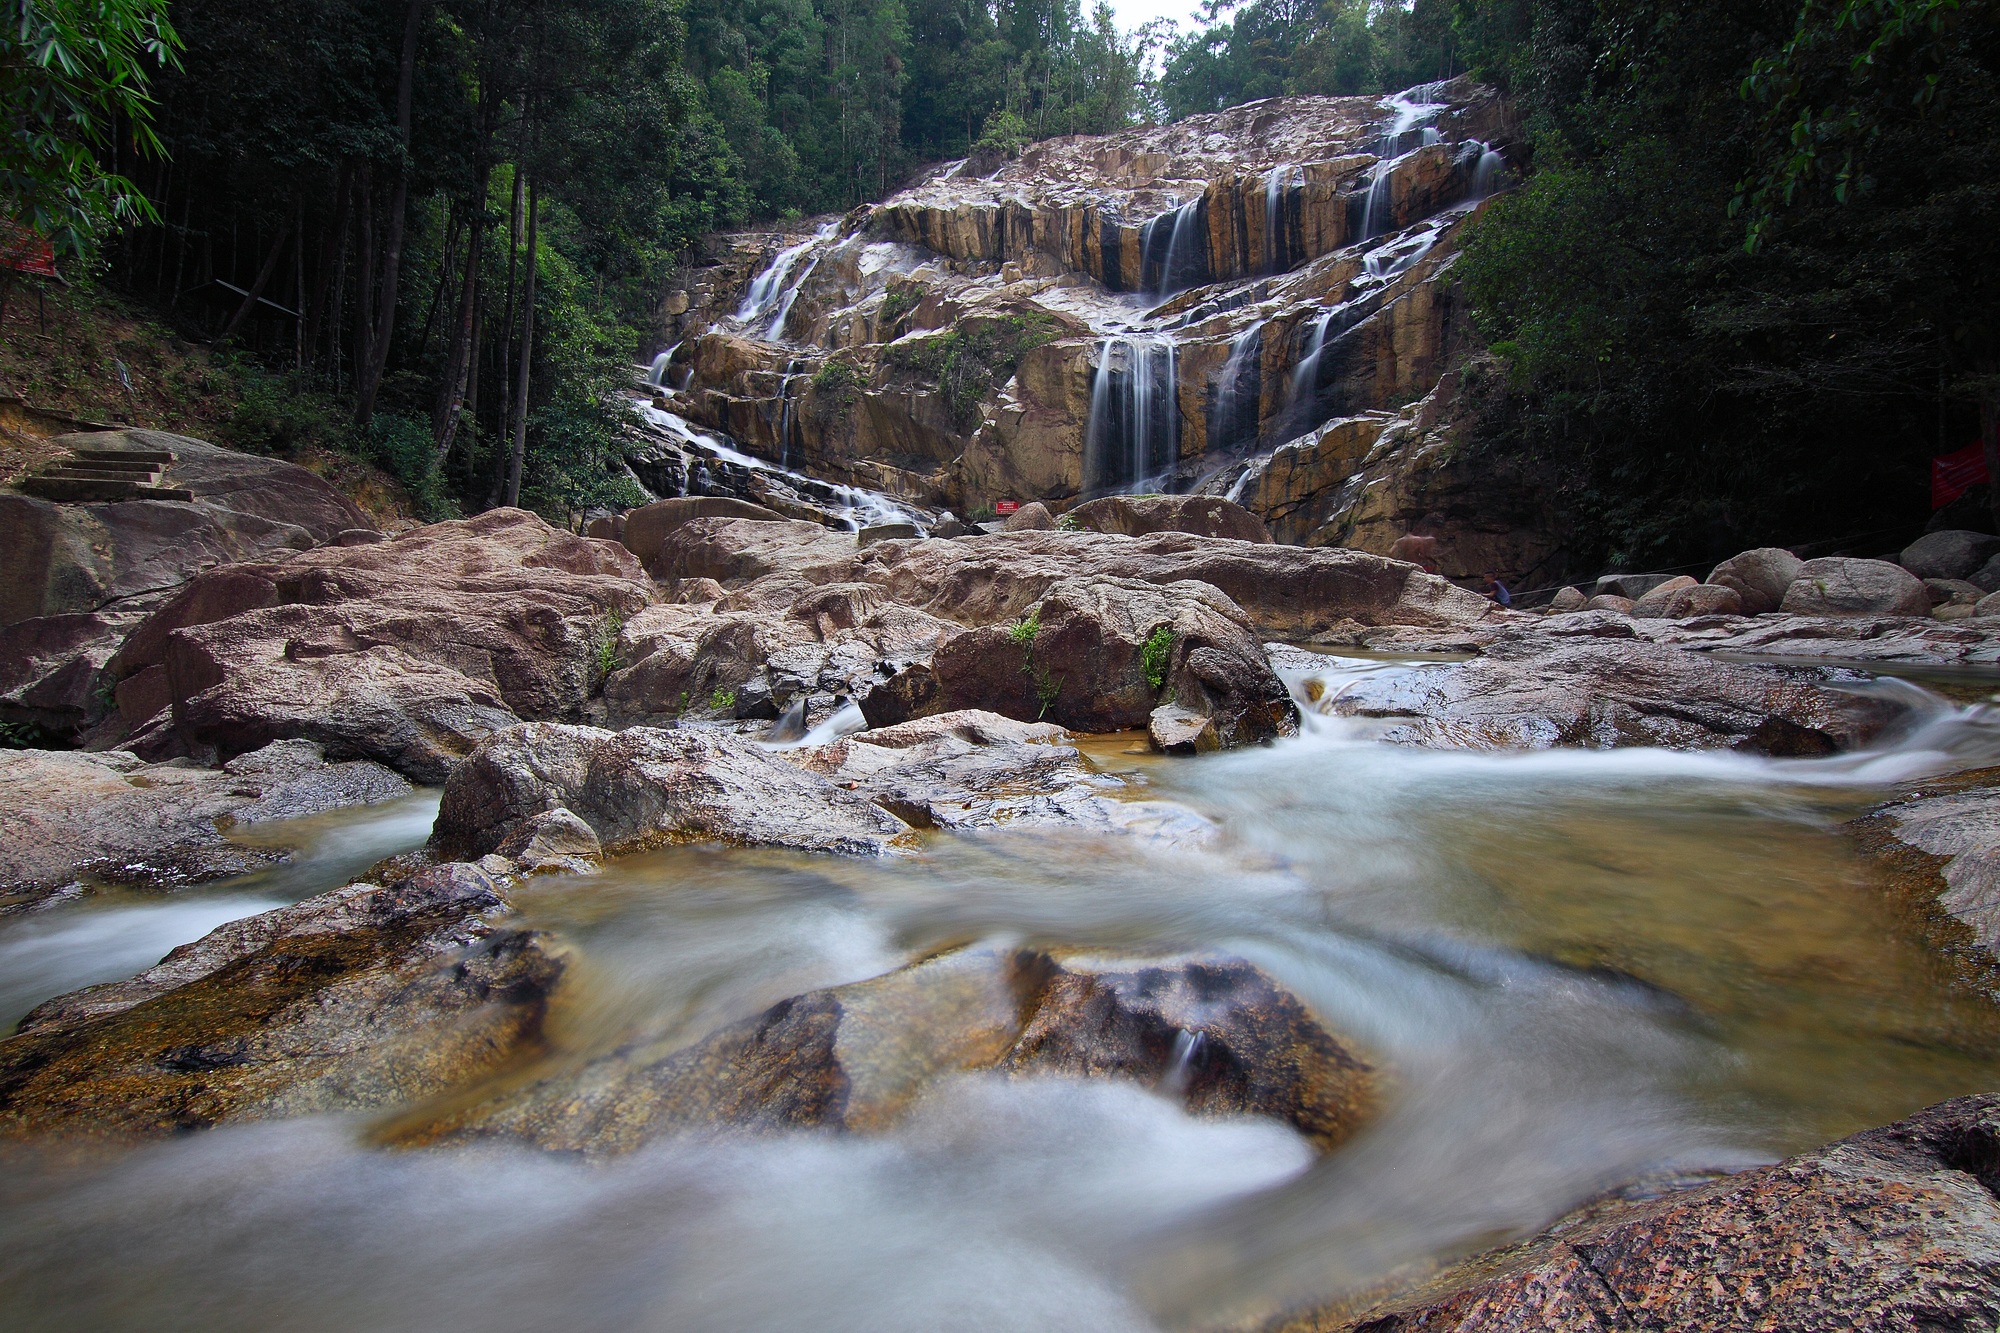
landscape, water, nature, forest, rock, waterfall, creek, wilderness, river, valley, stream, autumn, rapid, body of water, waterscape, water feature, watercourse, landform, kuantan, geographical feature